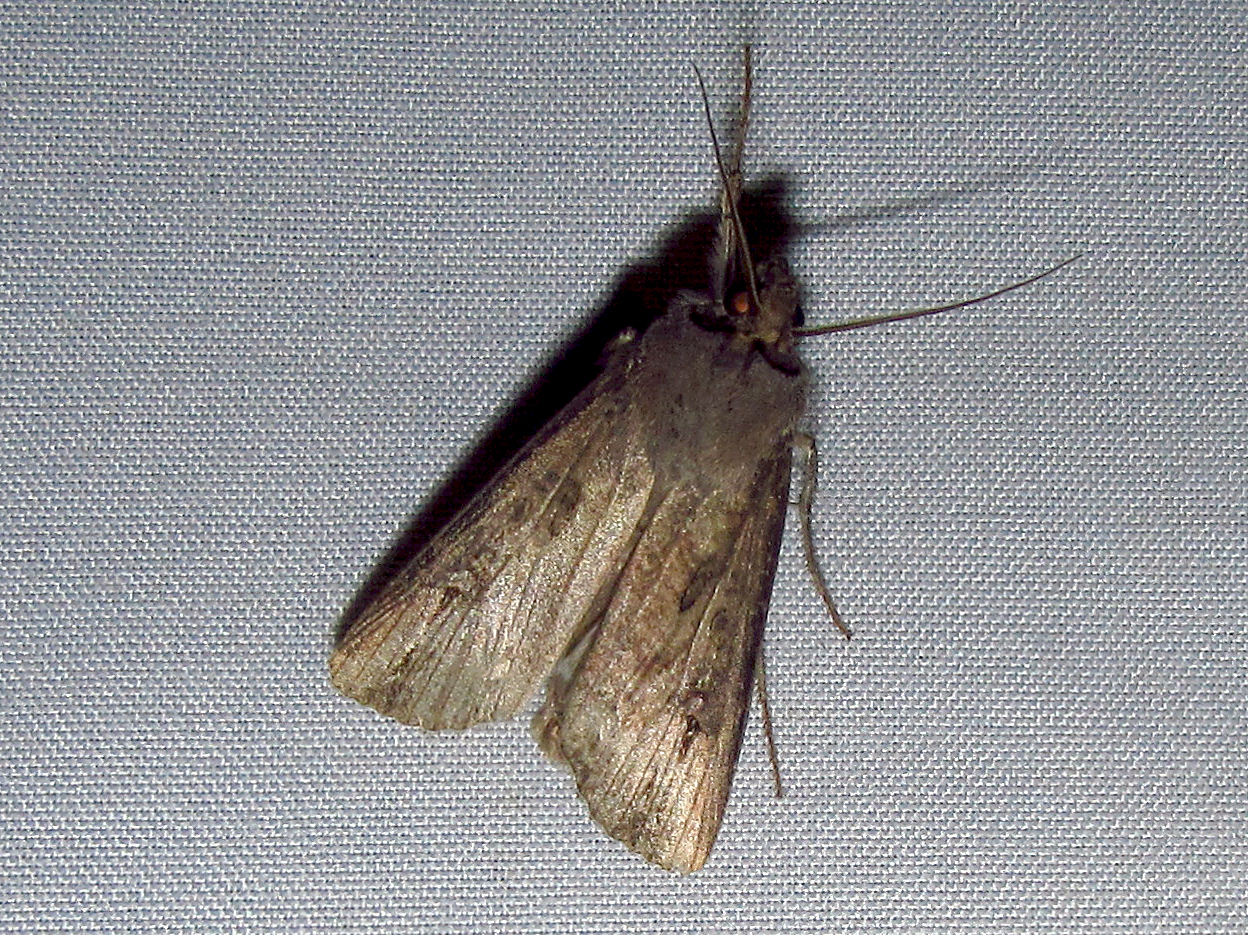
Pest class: cutworms